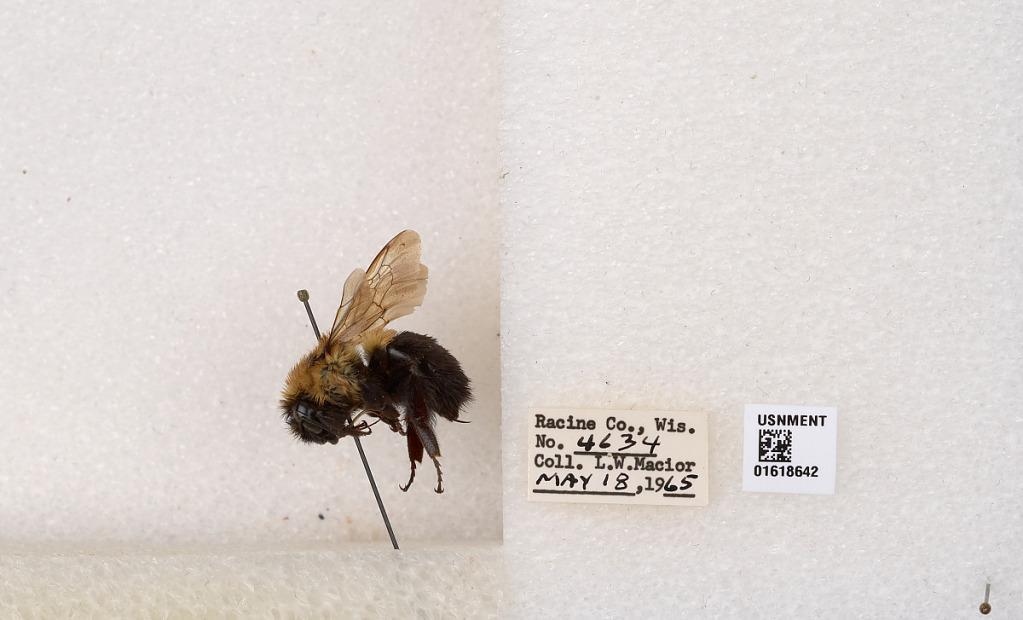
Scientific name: Bombus impatiens Cresson
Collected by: L. Macior
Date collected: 1965-5-18
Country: United States
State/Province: Wisconsin
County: Racine
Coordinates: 42.7299, -87.8123